Olle Hedberg

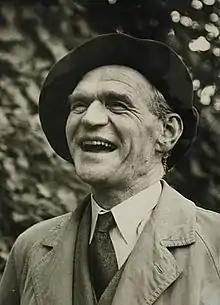
Olle Hedberg in 1957.

Carl Olof "Olle" Hedberg (31 May 1899 in Norrköping, Sweden – 20 September 1974 in Verveln, Östergötland, Sweden) was a Swedish author.